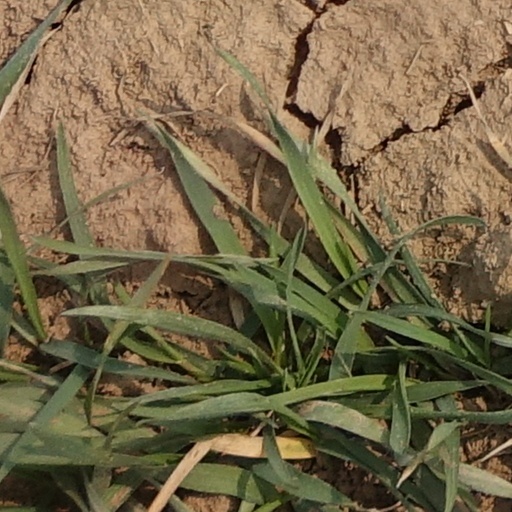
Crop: wheat